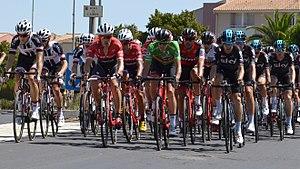
Tour d'Espagne 2017, étape 2
La 2ᵉ étape du Tour d'Espagne 2017 se déroule le dimanche 20 août 2017, entre Nîmes et Gruissan, sur une distance de 203,4 kilomètres.